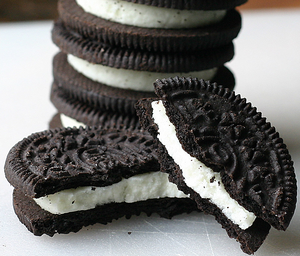
Bounty est, en français, un stéréotype ou insulte raciale visant des Noirs dont le comportement et les représentations réelles ou supposées sont celles de Blancs. C'est une métaphore, un Bounty étant à l'origine une marque de barre chocolatée constituée d'une pâte de coco à l'intérieur et d'un nappage de chocolat au lait à l'extérieur, ce qui le rend « noir dehors et blanc dedans ».
Oreo est la marque déposée d'un biscuit en sandwich américain, produit par la marque américaine Nabisco. La forme courante se compose d'une garniture sucrée blanche, placée entre deux biscuits ronds au chocolat.